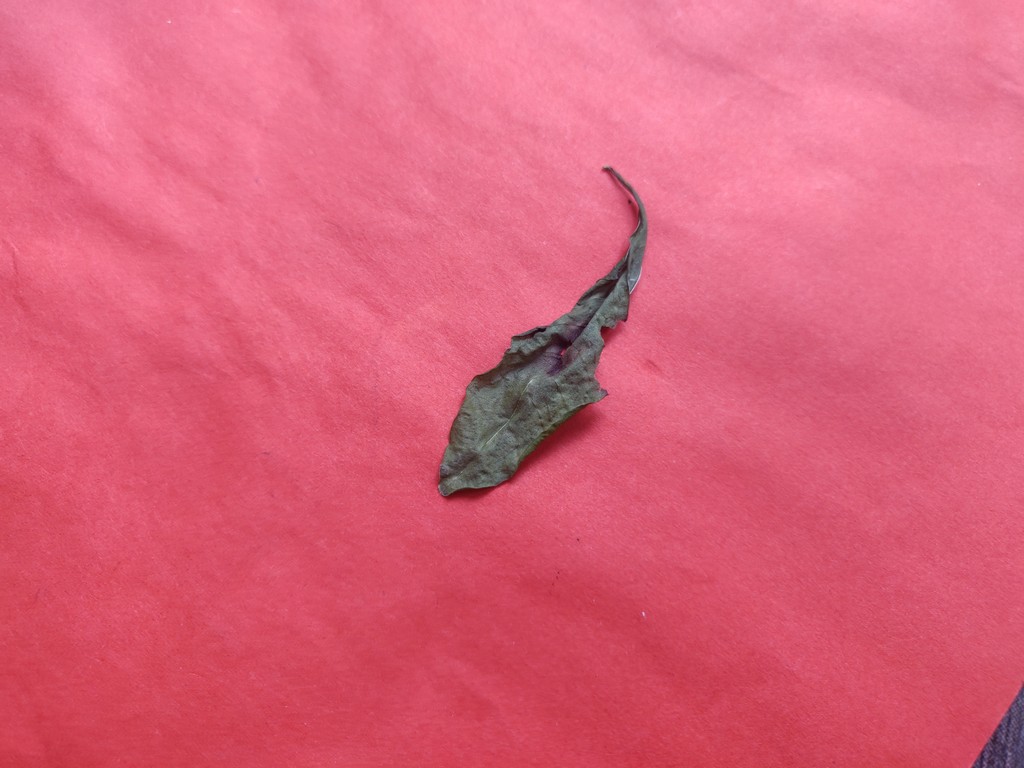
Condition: Dried
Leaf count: single
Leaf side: unknown